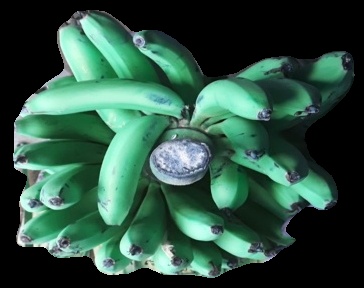
Variety: pachbale
Grade: grade1